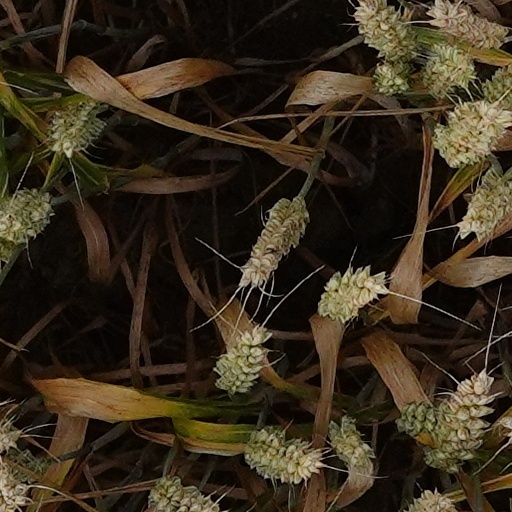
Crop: wheat